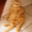
Label: cat